James Buescher

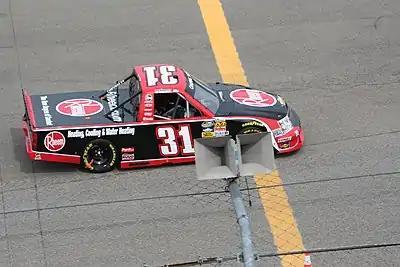
Buescher's 2013 truck at Rockingham Speedway

Buescher returned to Turner Motorsports for the 2012 season as a title favorite. After crashing on the final lap in the season opener at Daytona, he led 103 laps and earned his first career Truck Series victory at Kansas. He quickly followed with early-season wins at Kentucky and Chicagoland. The Chicago win began a run of nine top-ten finishes in ten races for Buescher. The streak, which included another dominating victory at Kentucky, secured a 21-point lead for Buescher over Ty Dillon, the younger brother of 2011 championship rival Austin, with three races remaining. Subpar finishes in the next two events, including a late-race blown tire at Phoenix, meant Buescher needed to score at least a seventh-place finish at Homestead to clinch the title over Dillon and Timothy Peters. Buescher struggled in the finale, but went on to finish 13th and claim the 2012 Truck Series championship by six points over Peters, the first such title for Turner Motorsports. He survived a final push from Dillon, who closed to within one point of Buescher but crashed with three laps remaining while battling Kyle Larson for second place. Buescher's four wins were the most for a Turner driver since the team's entry into the series in 2009.